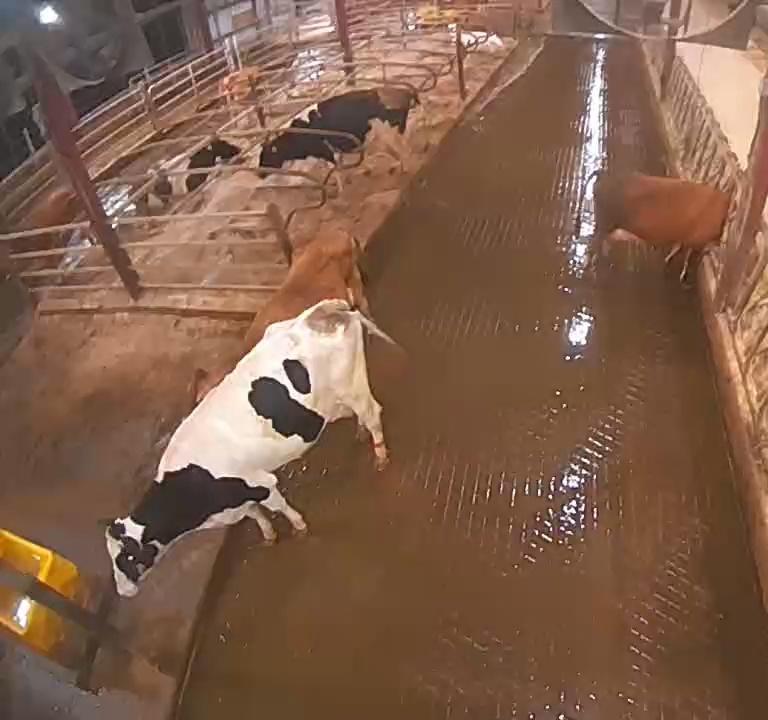
Number of cows: 5